Henry Thomas (boxer)

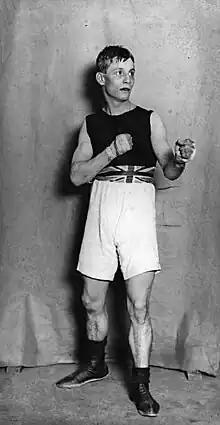
Harry Thomas in 1908.

Albert Henry Thomas (1 July 1888 – 13 January 1963) was a British bantamweight professional boxer who won a gold medal in Boxing at the 1908 Summer Olympics. He fought as Harry Thomas.